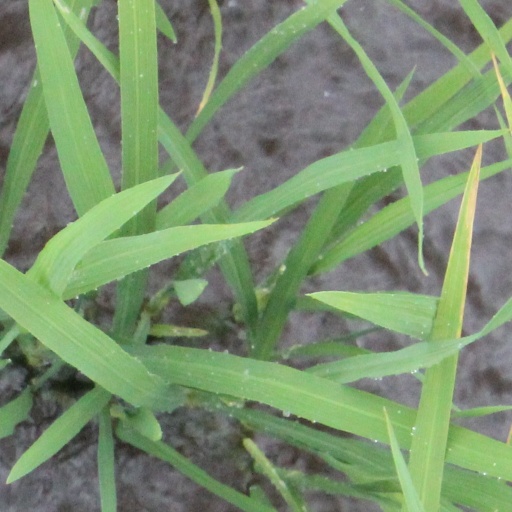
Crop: rice